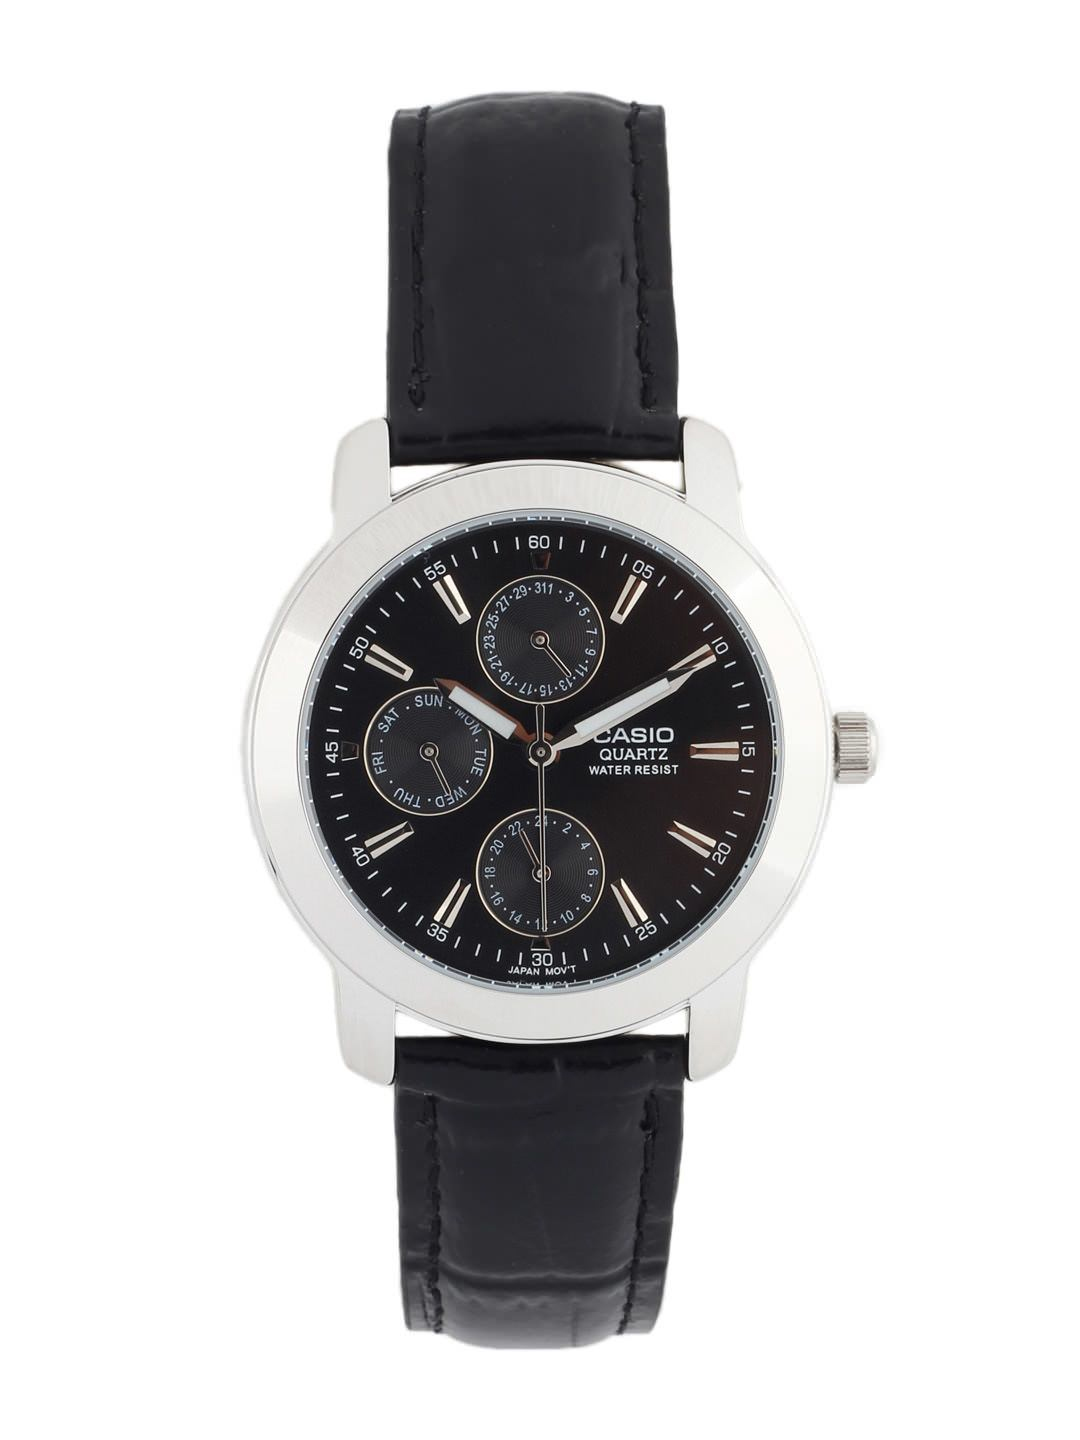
Casio Enticer Men Black Analogue Multi-Dial Watch MTP-1192E-1ADF(A167)
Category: Accessories / Watches / Watches
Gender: Men
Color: Black
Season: Winter 2016
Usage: Casual